Ivan VI of Russia

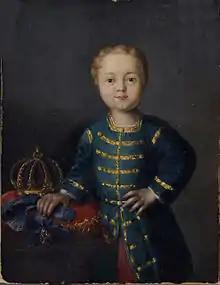
Portrait of a young Ivan VI

Ivan VI Antonovich, also known as Ioann Antonovich, was Emperor of Russia from October 1740 until he was overthrown by his cousin Elizabeth Petrovna in December 1741. He was only two months old when he was proclaimed emperor and his mother, Anna Leopoldovna, named regent, but the throne was seized in a coup after little more than a year. Ivan and his parents were imprisoned far from the capital, and spent the rest of their lives in captivity.